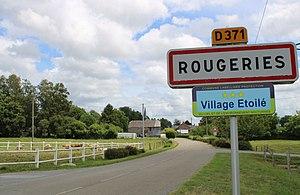
Entrée du village
Rougeries est une commune française située dans le département de l'Aisne, en région Hauts-de-France.